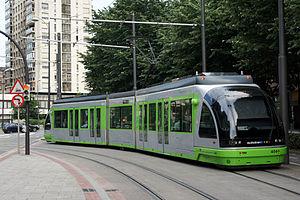
L'Urbos est une gamme de tramway du constructeur espagnol CAF. Il en existe trois générations différentes.